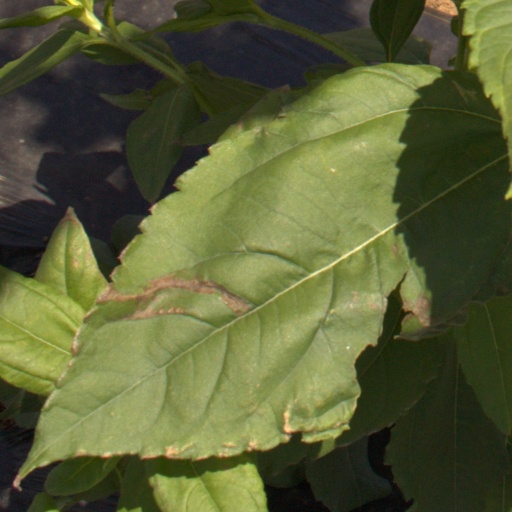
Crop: Jerusalem artichoke